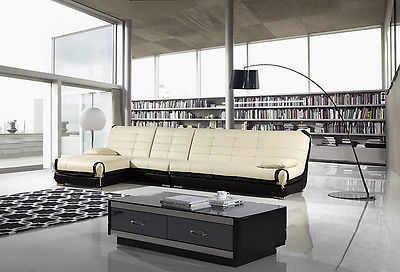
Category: sofa